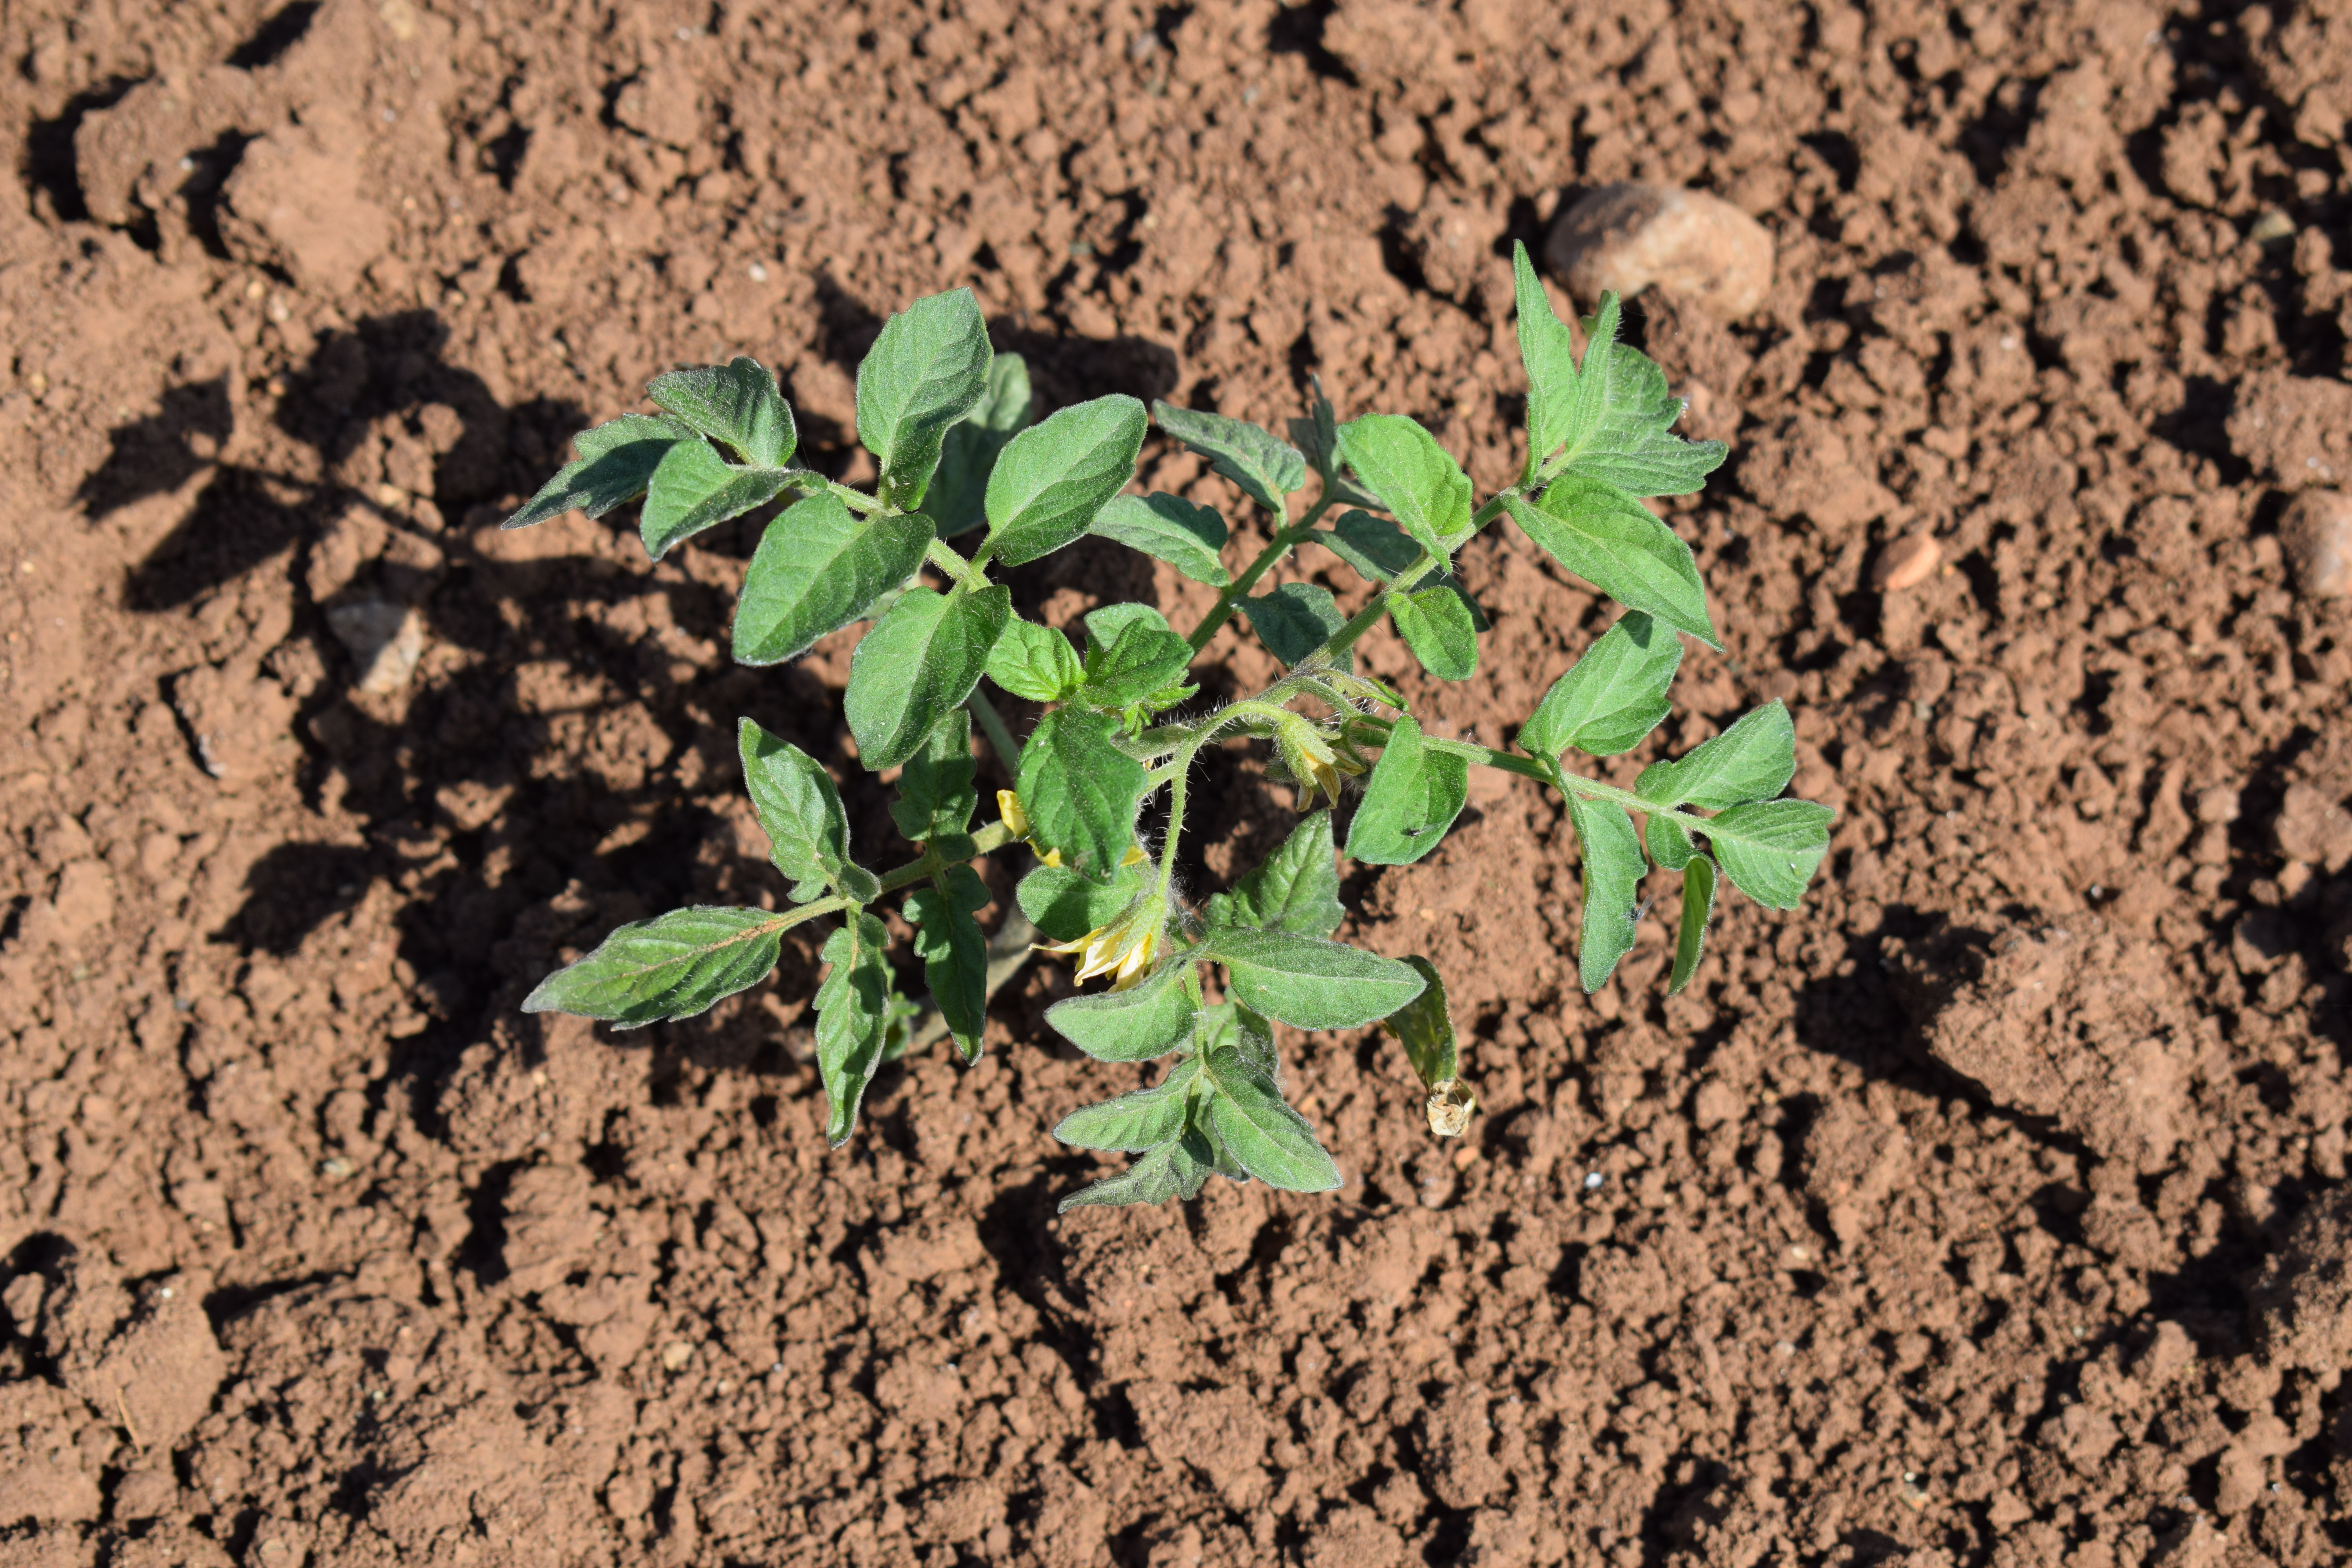
Label: tomato